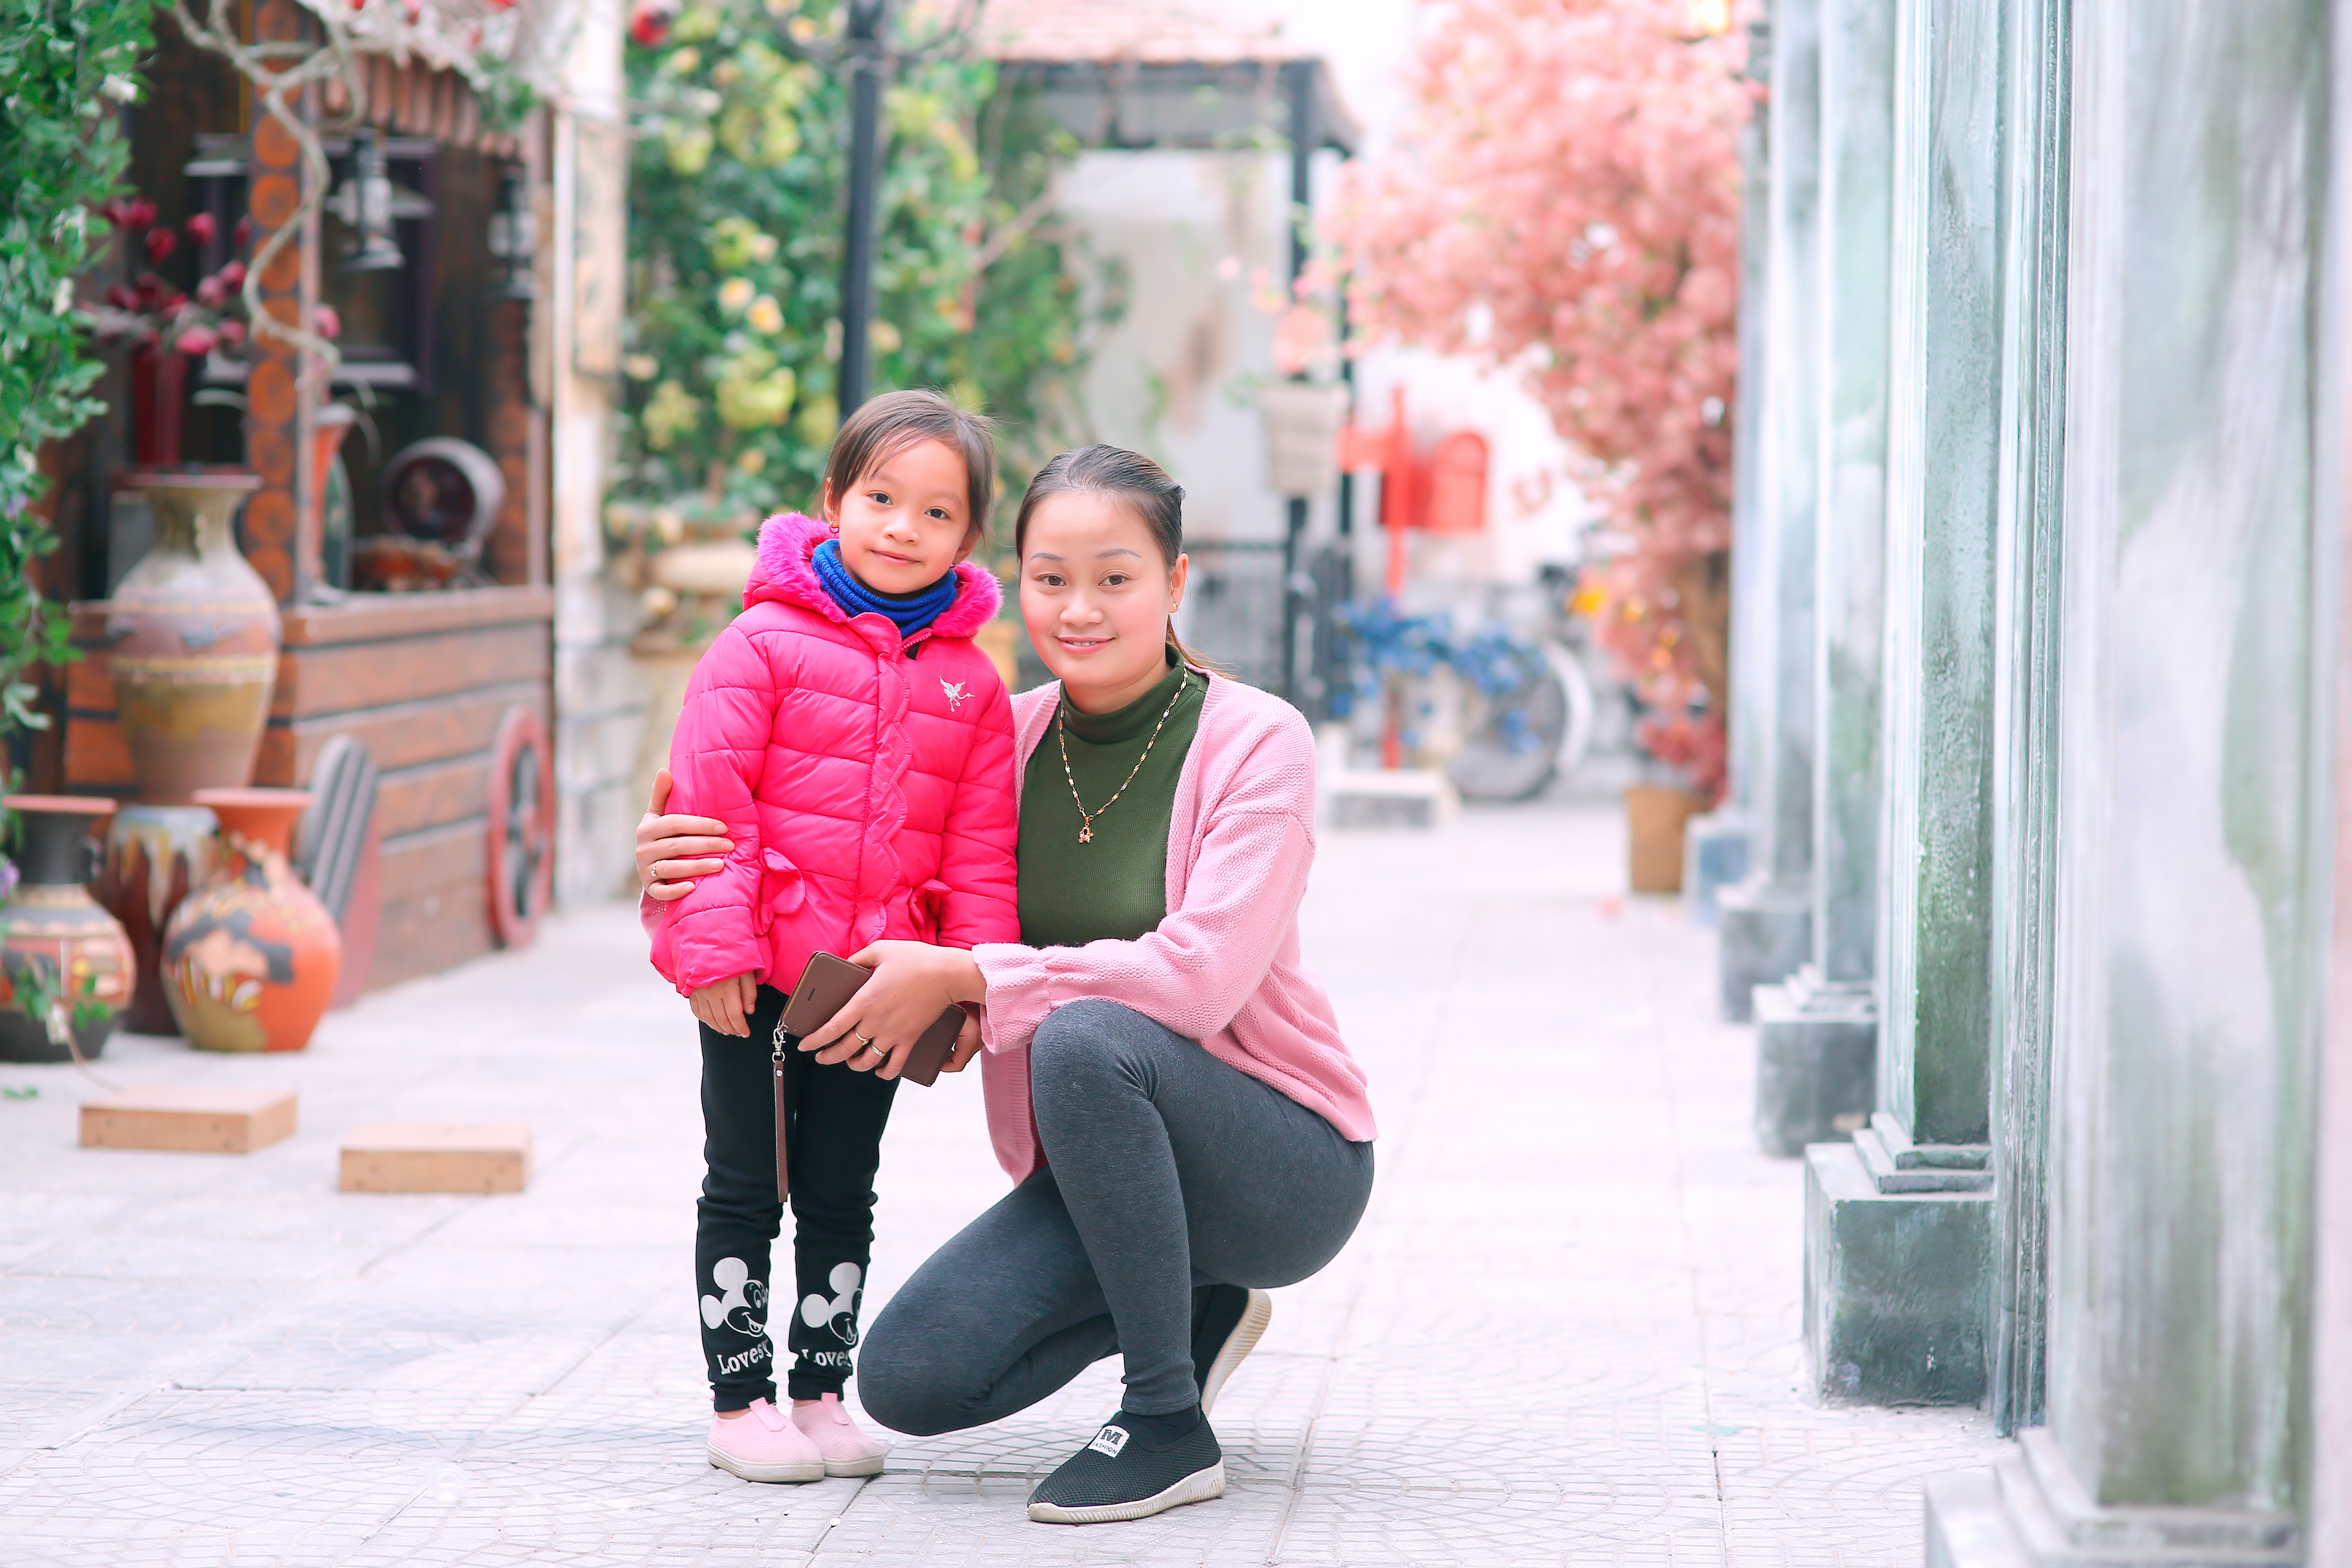
woman, photograph, people, sitting, pink, standing, fun, toddler, photography, child, leisure, daughter, stock photography, smile, vacation, recreation, happy, family, portrait photography, ceremony, mother